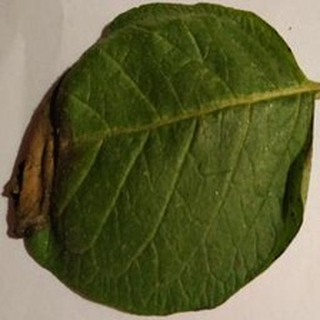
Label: potato_late_blight